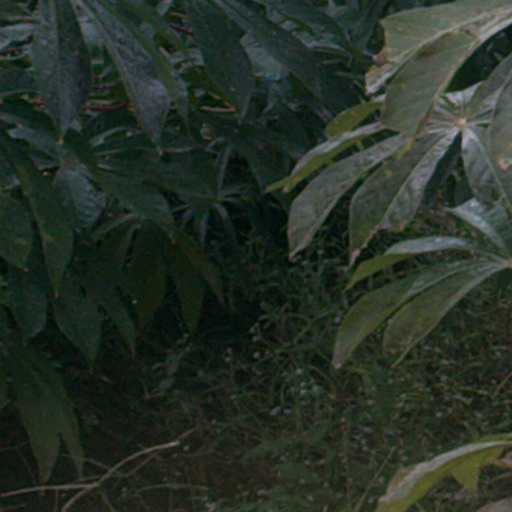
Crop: cassava